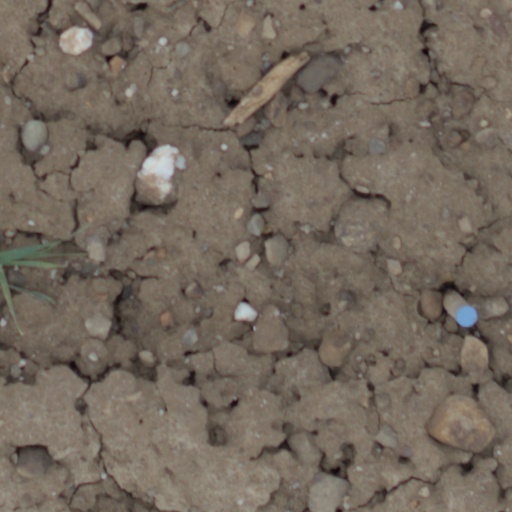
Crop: wheat